Battle of Shusha (2020)

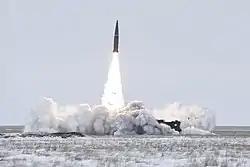
A Russian Iskander missile test launching in Kapustin Yar, 2018.

In contrast, the announcement of the city's capture by the Azerbaijani president Ilham Aliyev led to celebration among the Azerbaijanis, with flag-waving, singing, and the sounding of car horns in Baku, the country's capital. A wreath-laying ceremony took place at the Alley of Honor in Baku with the participation of Aliyev and the Vice President Mehriban Aliyeva. Ships moored in the Bay of Baku honked their horns, and the Azerbaijanis in Moscow celebrated with a firework display, while cars decorated with the flags of Azerbaijan and Turkey rallied through Brooklyn, New York. In Azerbaijan, some political figures labelled the battle the "Divorce in the Mountains", in reference to the Armenian name "Operation Wedding in the Mountains" (Armenian: «Հարսանիք լեռներում» ռազմագործողություն) for the 1992 capture of the city.